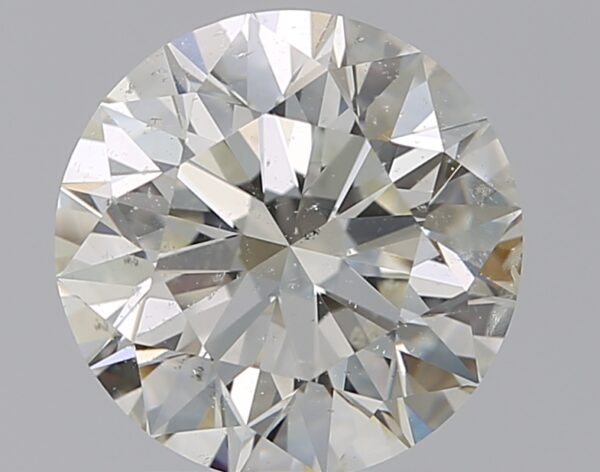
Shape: round
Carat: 2.01
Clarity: SI2
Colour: K
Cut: EX
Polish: EX
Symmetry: EX
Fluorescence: N
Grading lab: GIA
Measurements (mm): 8 x 8.06 x 5.04